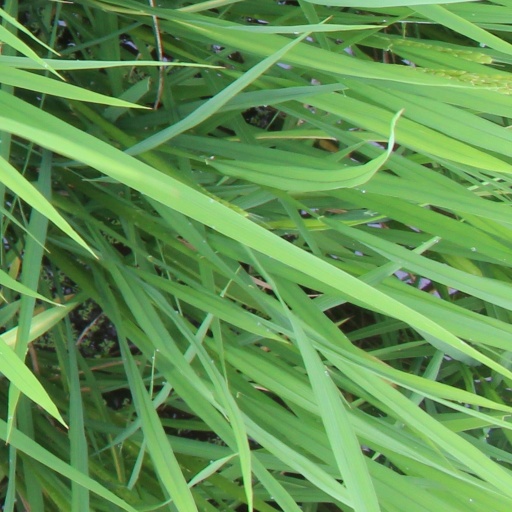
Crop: rice